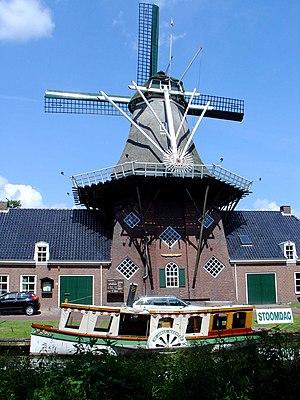
Cet article recense les moulins à vent de la province de Drenthe, aux Pays-Bas.